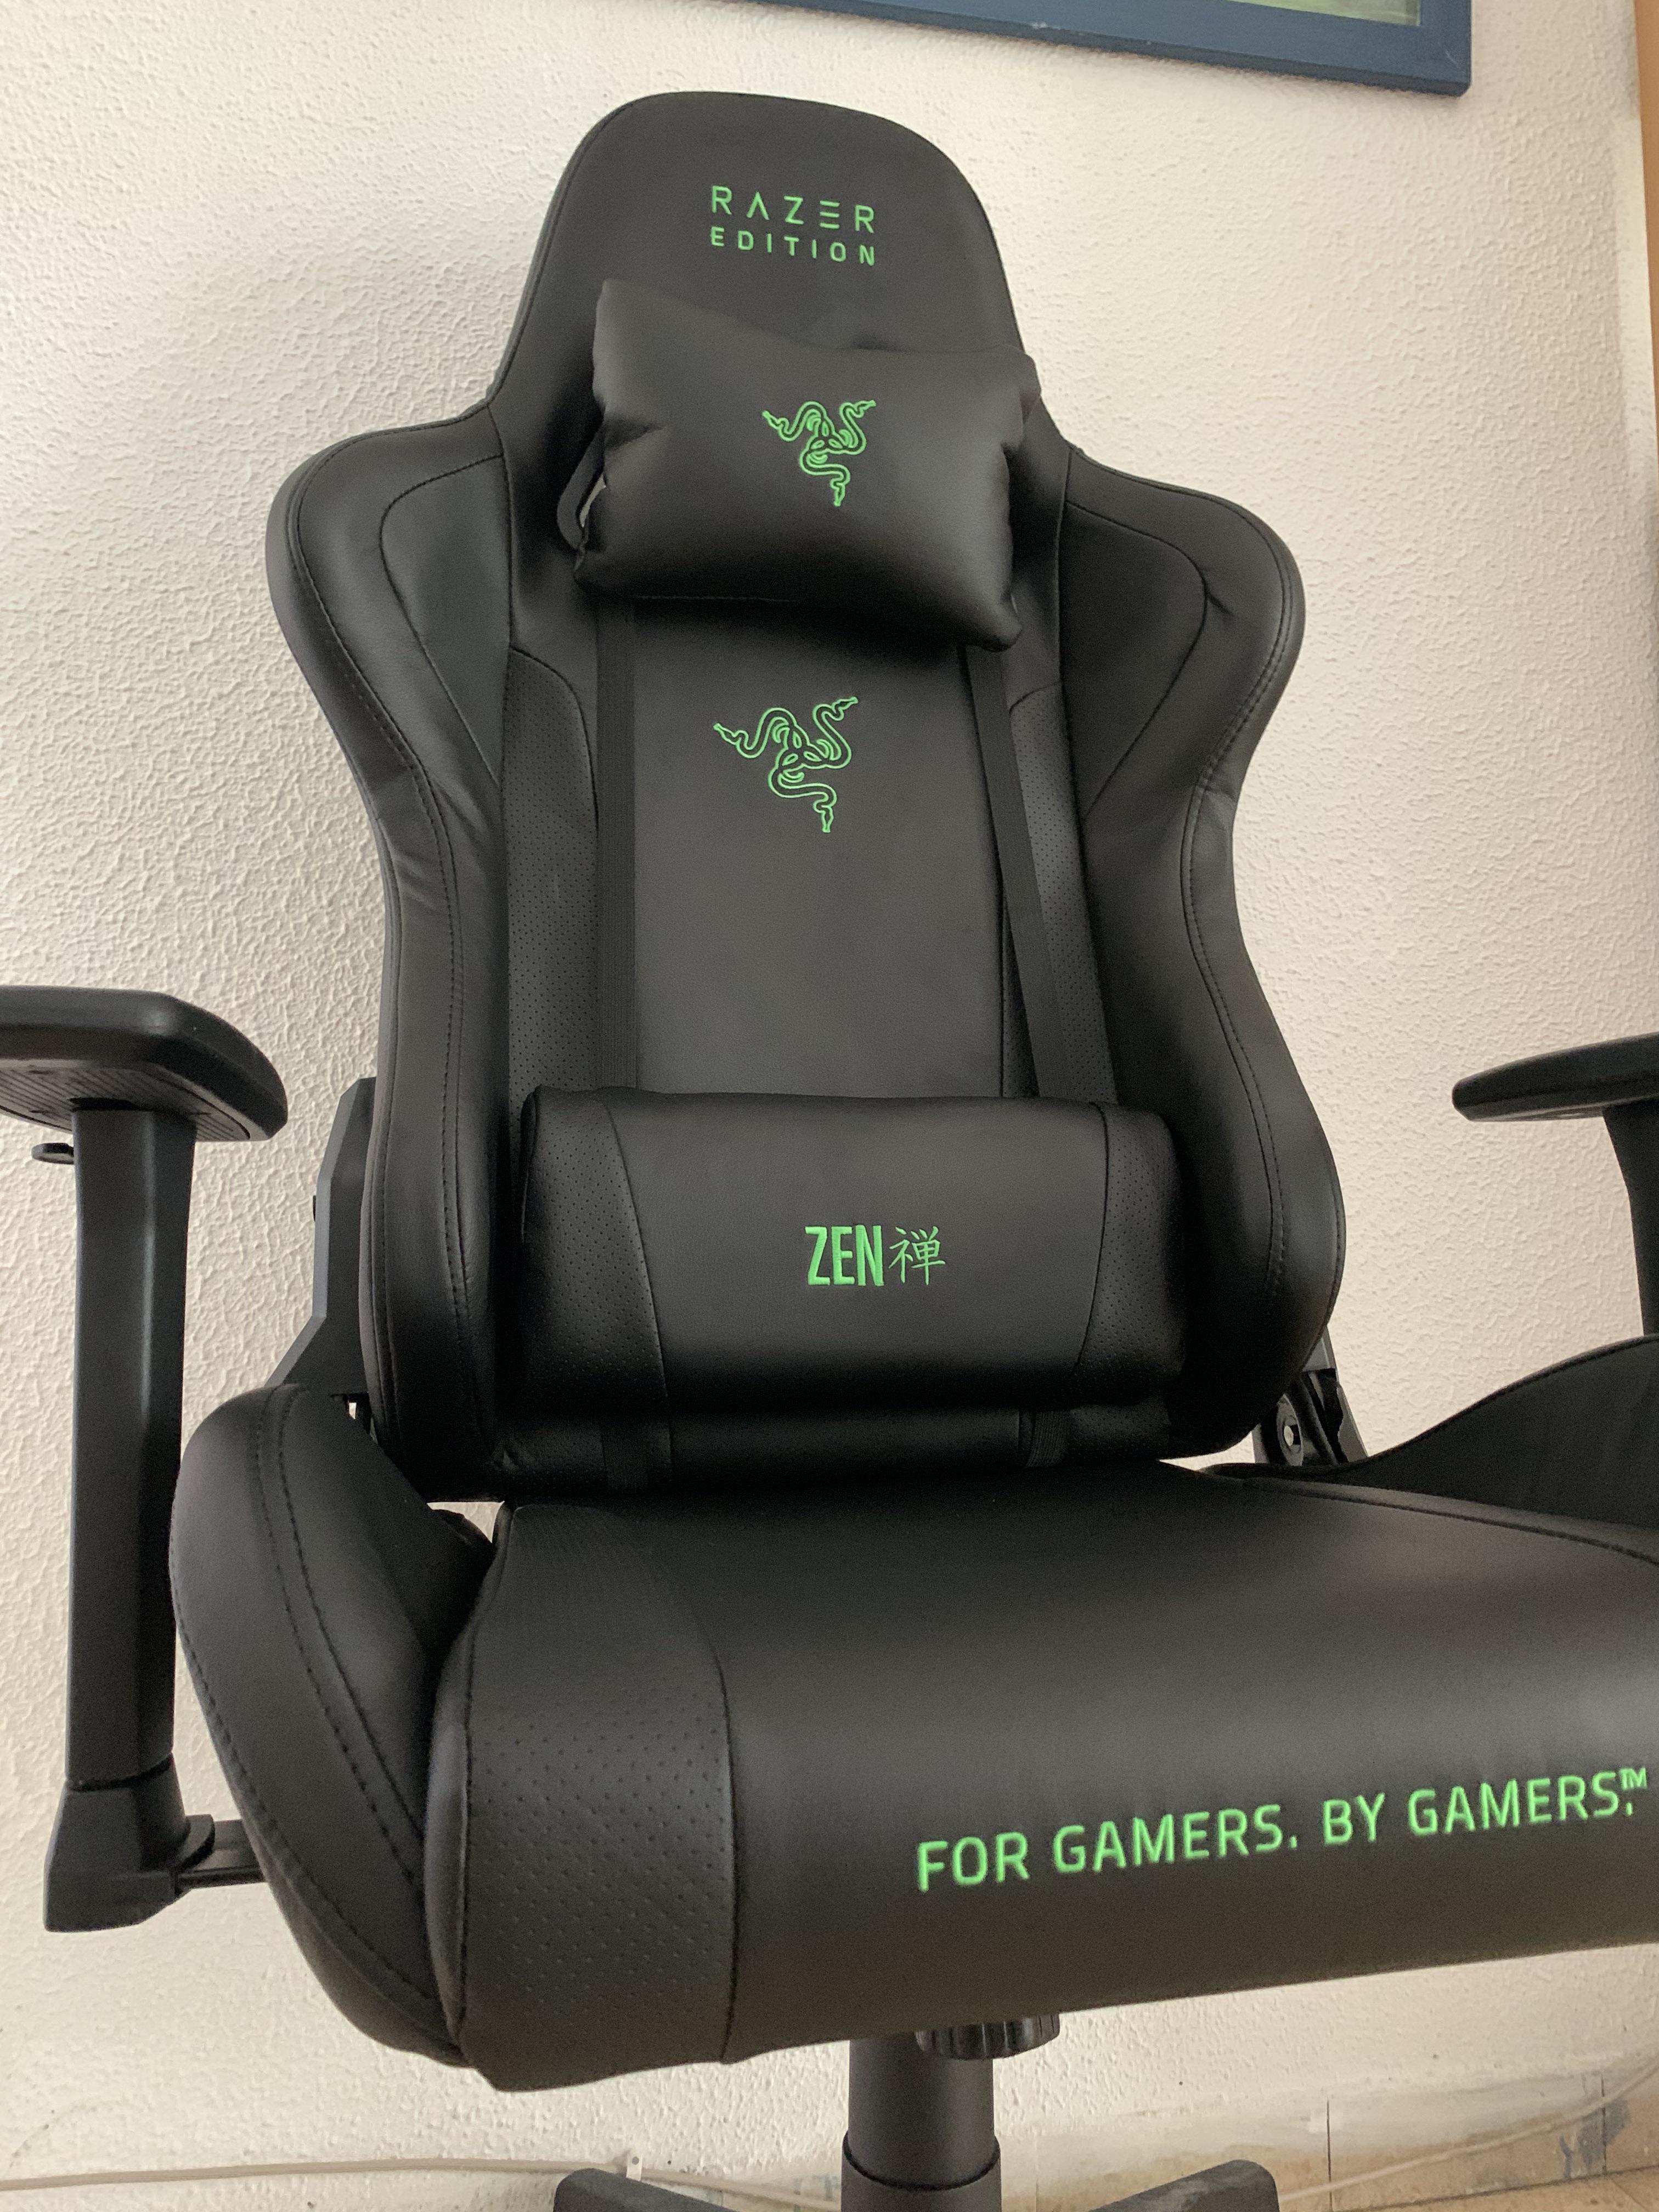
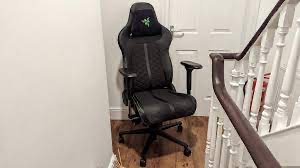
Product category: items_chair
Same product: no